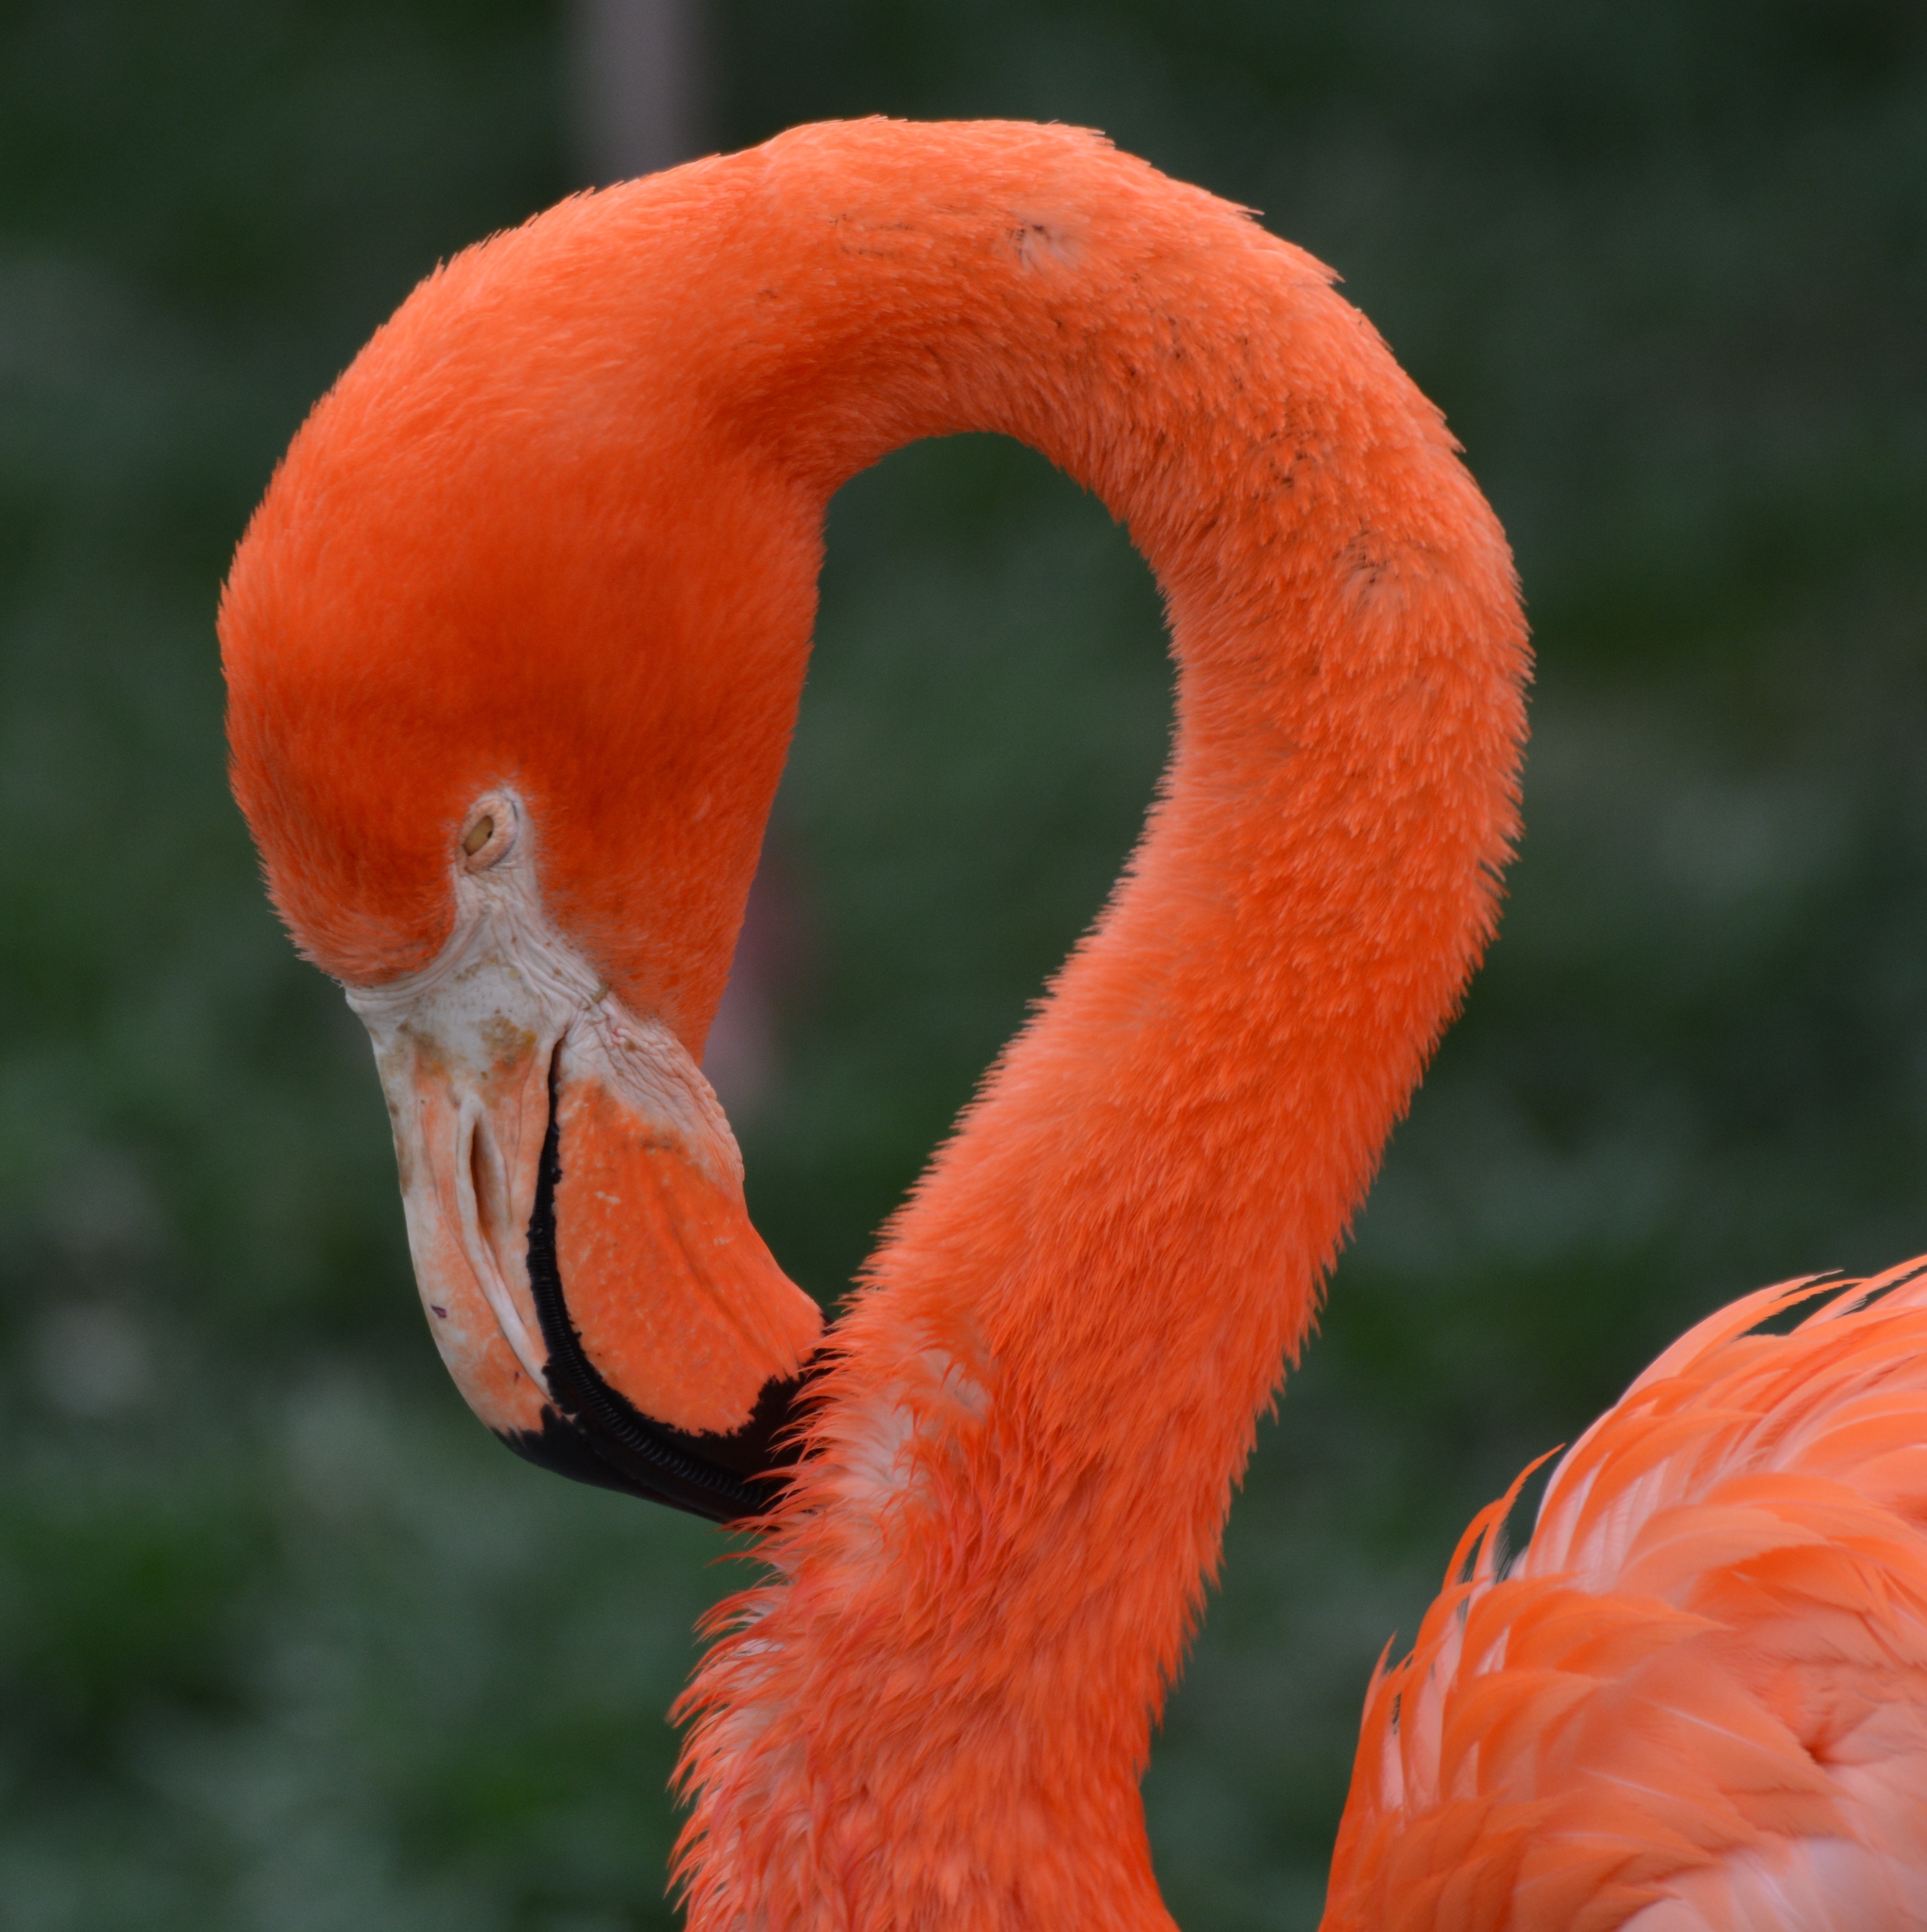
bird, wing, animal, beak, pink, fauna, close up, flamingo, vertebrate, water bird